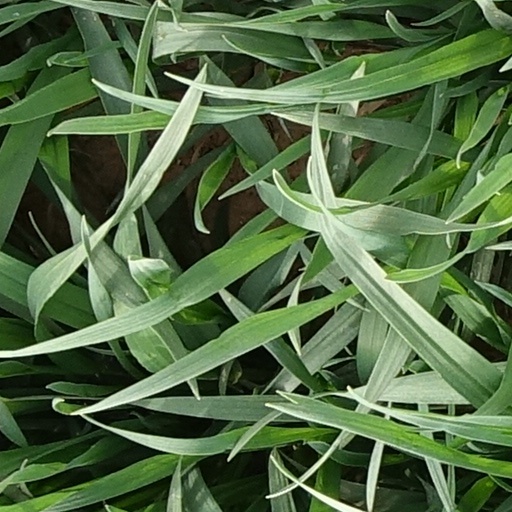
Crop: wheat